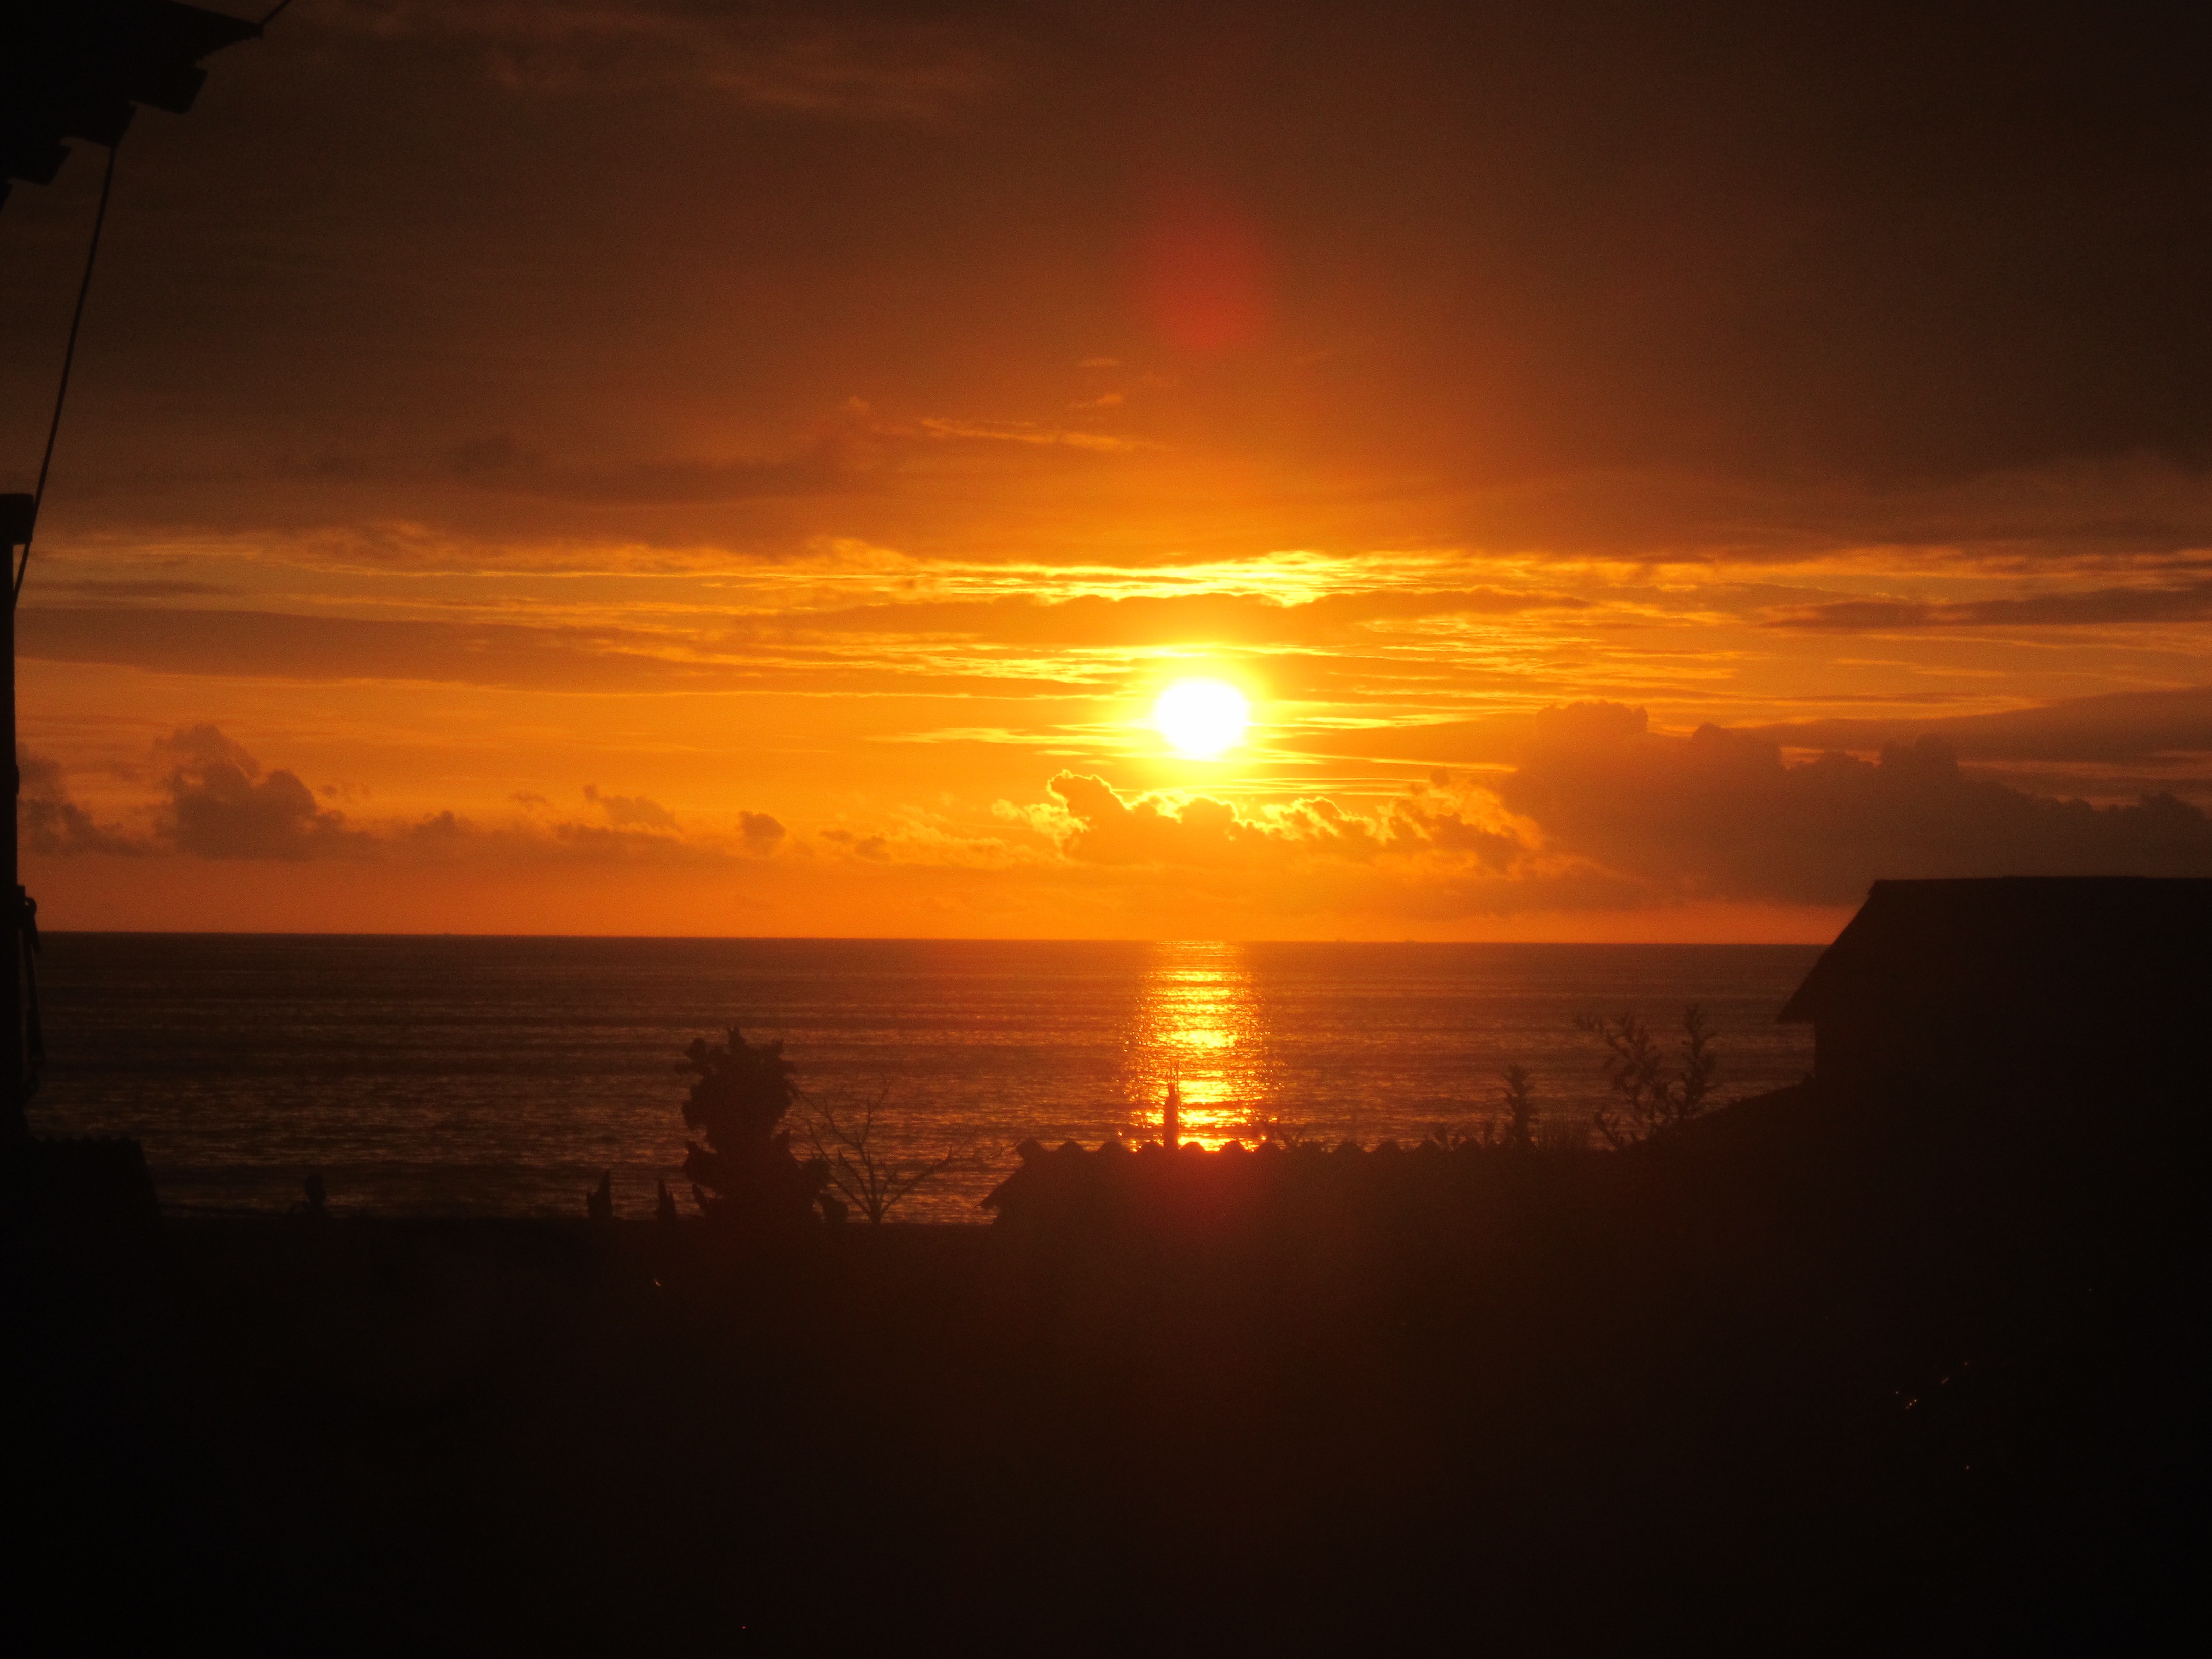
sea, horizon, sun, sunrise, sunset, sunlight, morning, dawn, atmosphere, dusk, evening, afterglow, red sky at morning